Cockatoo, Queensland

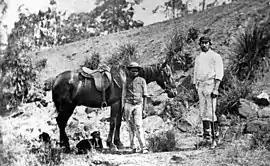
W B Slade and an aboriginal stable boy on Cockatoo Creek Station, 1866

Cockatoo is a rural locality in the Shire of Banana, Queensland, Australia. In the , Cockatoo had a population of 41 people.